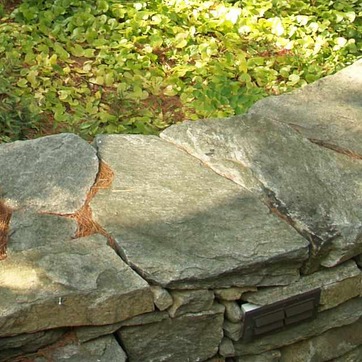
Material: stone